Battle of White Marsh

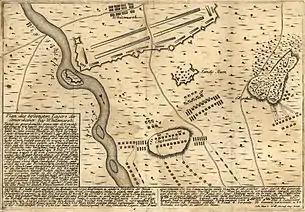
A German map of the Battle of White Marsh.

On October 19, Howe withdrew the British forces from Germantown and focused on the defense of Philadelphia. British military engineer Capt. John Montresor supervised the building of a series of fourteen formidable redoubts that began at Upper Ferry, along the Schuylkill River, and extended eastward to the shores of the Delaware River, just north of Philadelphia. Howe took advantage of his time in Philadelphia to raise additional forces from the loyalist population in the region. Newly-promoted Maj. John Graves Simcoe reinforced his unit, the Queen's Rangers, which had lost over a quarter of its men at the Battle of Brandywine. William Allen, Jr., the son of notable loyalist William Allen, raised the 1st Battalion of Pennsylvania Loyalists, and was made its lieutenant colonel. Loyalist James Chalmers raised the 1st Battalion of Maryland Loyalists, and was given its command. Recruitment also took place among the city's Irish Catholic population, with the formation of the Irish Catholic Volunteers, and in the counties immediately surrounding Philadelphia. In mid-November, the fall of Forts Mifflin and Mercer effectively ended American control of the Delaware River, and much-needed supplies began arriving at the city's docks, along with 2,000 additional British soldiers.